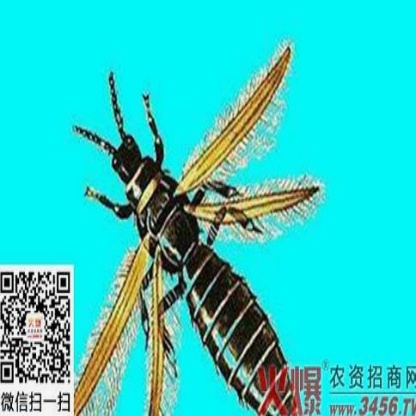
Nhãn: Bọ trĩ ( Thrips )